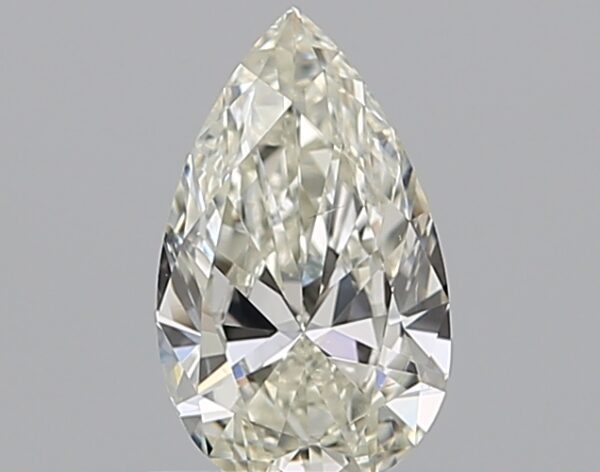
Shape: pear
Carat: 0.7
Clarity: SI1
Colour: K
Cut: GD
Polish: EX
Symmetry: VG
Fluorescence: N
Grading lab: GIA
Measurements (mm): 7.99 x 4.79 x 2.85